Joris van Bredael

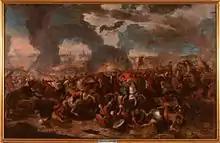
Jan III Sobieski in Vienna

He was born in Antwerp into an artist family as the second son of Peeter van Bredael, a well-known painter specializing in market scenes and village feasts set in Italianate landscapes. His mother was An Veldener, the daughter of the sculptor Jennyn Veldener. Two of his brothers, Jan Peeter the Elder and Alexander van Bredael became painters. Joris likely trained under his father. He became a member of the Antwerp Guild of Saint Luke in 1684.